Wet bar

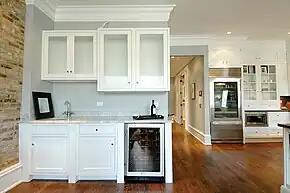
A wet bar with a bar fridge adjoining a kitchen

A wet bar is a small bar used for mixing and serving alcoholic beverages that includes a sink with running water, as opposed to a "dry bar" that does not include a sink. A wet bar can increase the rate at which drinks are served because of the sink, which allows for glasses to be cleaned immediately. The sink may also be used for cleaning glassware as well as spills that may happen.